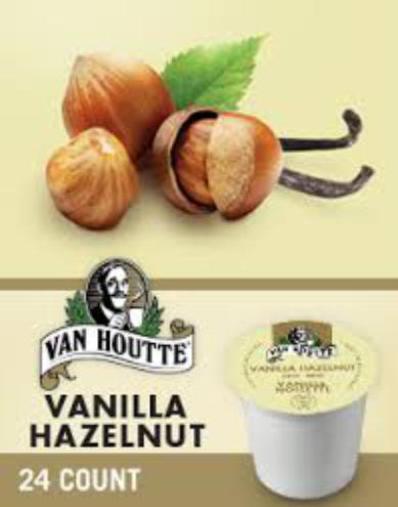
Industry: Food